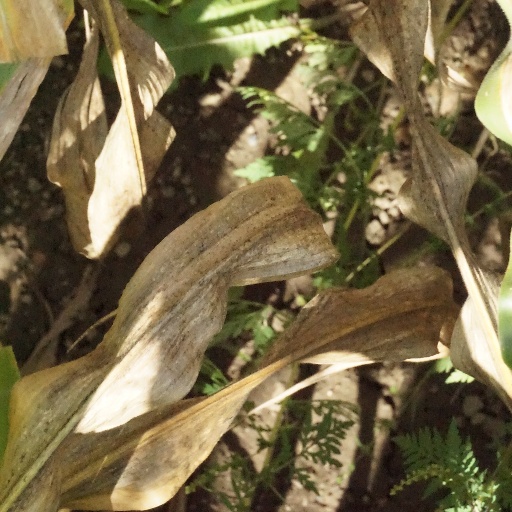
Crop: maize; corn